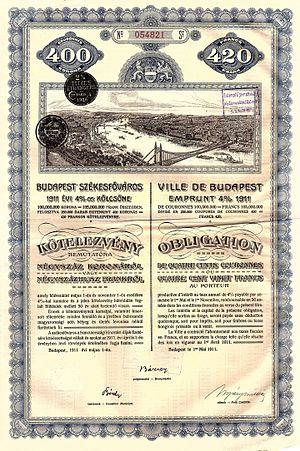
Budapest est la plus grande ville et la capitale de la Hongrie. Elle se situe en aval du coude du Danube entre le massif de Transdanubie et l'Alföld. Ses habitants sont les Budapestois.